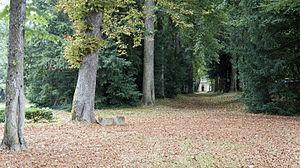
Le parc du château de Bazeilles .